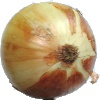
Label: Onion White 1